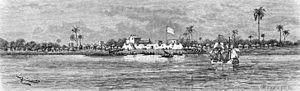
Saint-Louis vu du grand bras du Sénégal (d'après le père Labat, 1720)